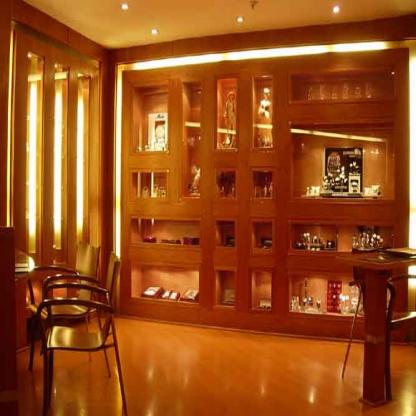
Scene: Indoor